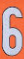
Number: 6